1944–45 Gauliga

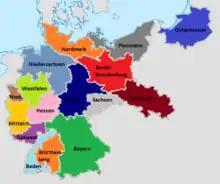
The initial 16 districts of the Gauliga from 1933 to 1938

The 1944–45 Gauliga was the twelfth and final season of the Gauliga, the first tier of the football league system in Germany from 1933 to 1945. It was the sixth season of the league held during the Second World War but was not completed as Nazi Germany surrendered on 8 May 1945.